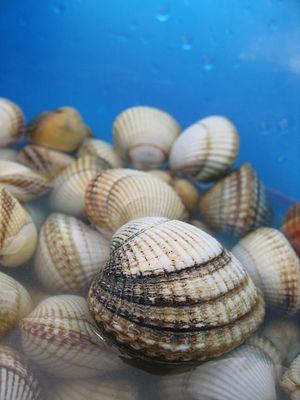
Cockles (Cerastoderma edule) from Lingreville - France العربية: قواقع من لينجريفيل - فرنساCoques
La Coque commune ou Coque blanche est un mollusque bivalve de la famille des Cardiidae. Il est difficile de la distinguer de la coque glauque.